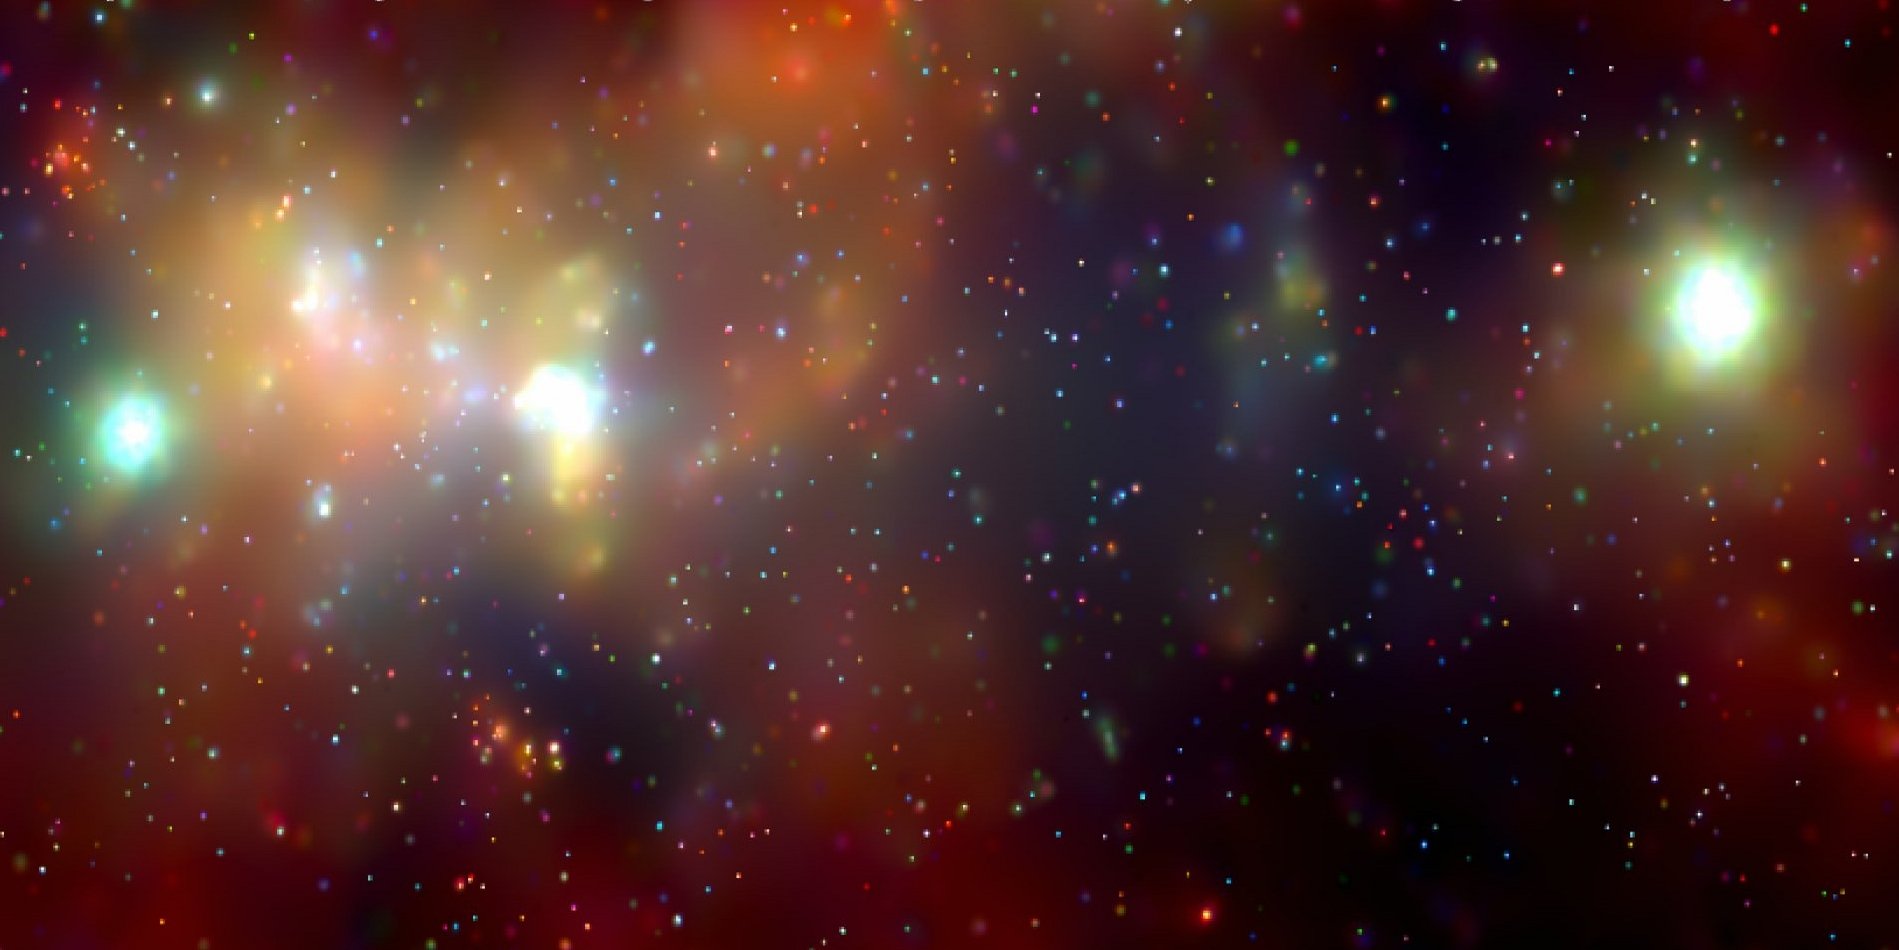
sky, star, milky way, atmosphere, aviation, space, night sky, nasa, nebula, outer space, research, science, astronomy, universe, starry sky, all, center, space travel, astronautics, astronomical object, galaxies, computer wallpaper